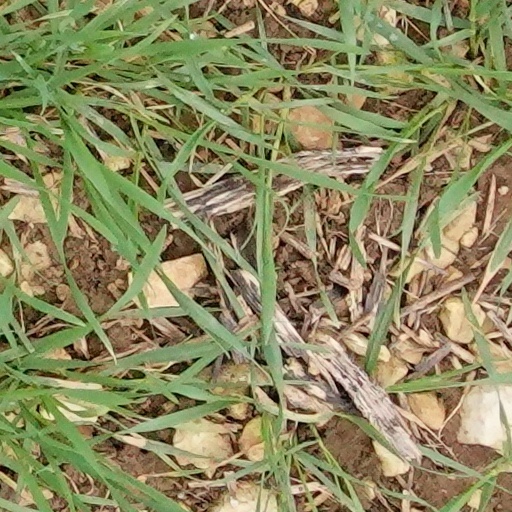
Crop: wheat